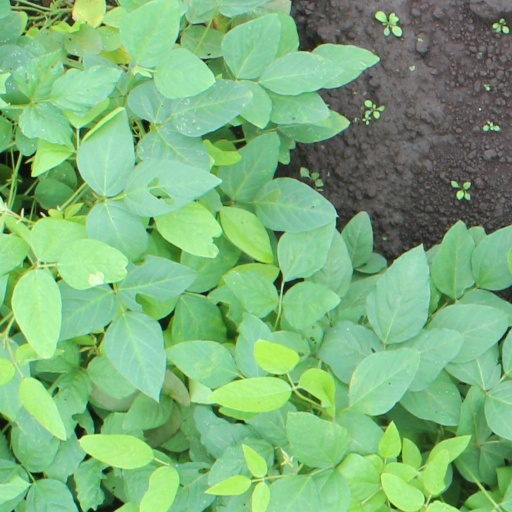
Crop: soybean